Antonio Pigafetta

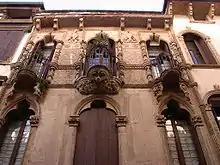
Casa Pigafetta, the family palace in Vicenza.

Upon reaching port in Sanlúcar de Barrameda in the modern Province of Cadiz in September 1522, three years after his departure, Pigafetta returned to the Republic of Venice. He related his experiences in the "Report on the First Voyage Around the World", which was composed in Italian and was distributed to European monarchs in handwritten form before it was eventually published by Italian historian Giovanni Battista Ramusio in 1550–59. The account centers on the events in the Mariana Islands and the Philippines, although it included several maps of other areas as well, including the first known use of the word "Pacific Ocean" ("Oceano Pacifico") on a map. The original document was not preserved.